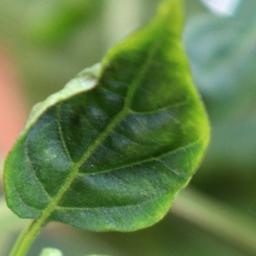
Label: mites_and_trips